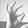
ASL letter: F